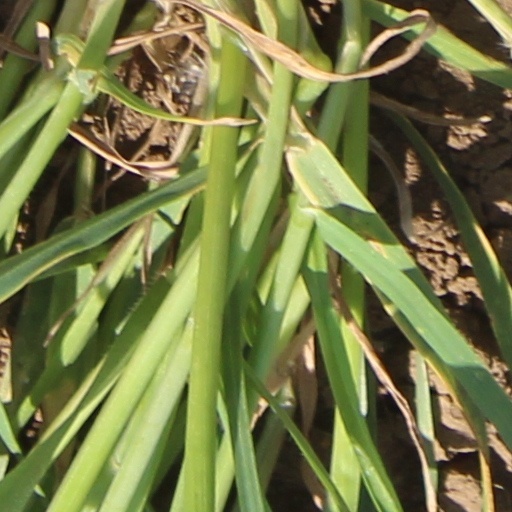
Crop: wheat